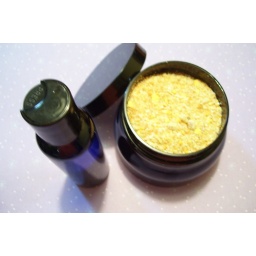
deluxe face and body scrub, the oil mix is in the bottle